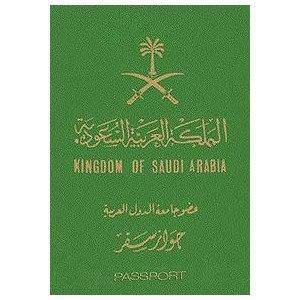
Le passeport saoudien est un document de voyage international délivré aux ressortissants saoudiens, et qui peut aussi servir de preuve de la citoyenneté saoudienne.
Les passeports dont le nom est indiqué en italique sont émis par des États non reconnus internationalement.